Question: Please indicate a possible affordance area of the jump_skateboard that can be used for standing
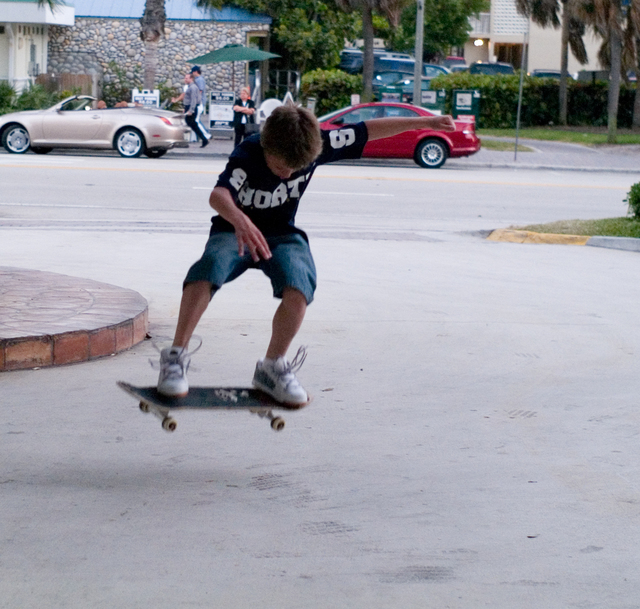
Answer: [99.134, 372.132, 313.023, 441.021]